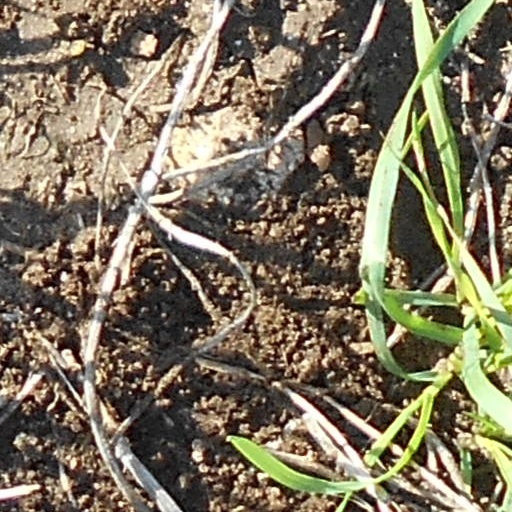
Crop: wheat